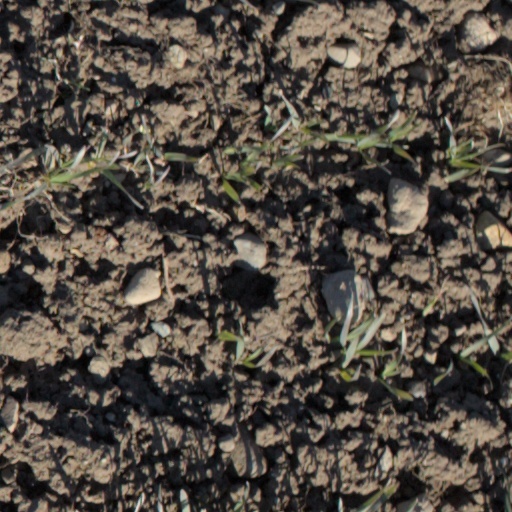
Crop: wheat